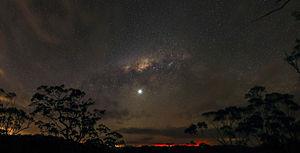
La planète Vénus est le troisième astre en termes de magnitude apparente, après le soleil et la lune. Elle a donc attiré l'attention des premiers astronomes.